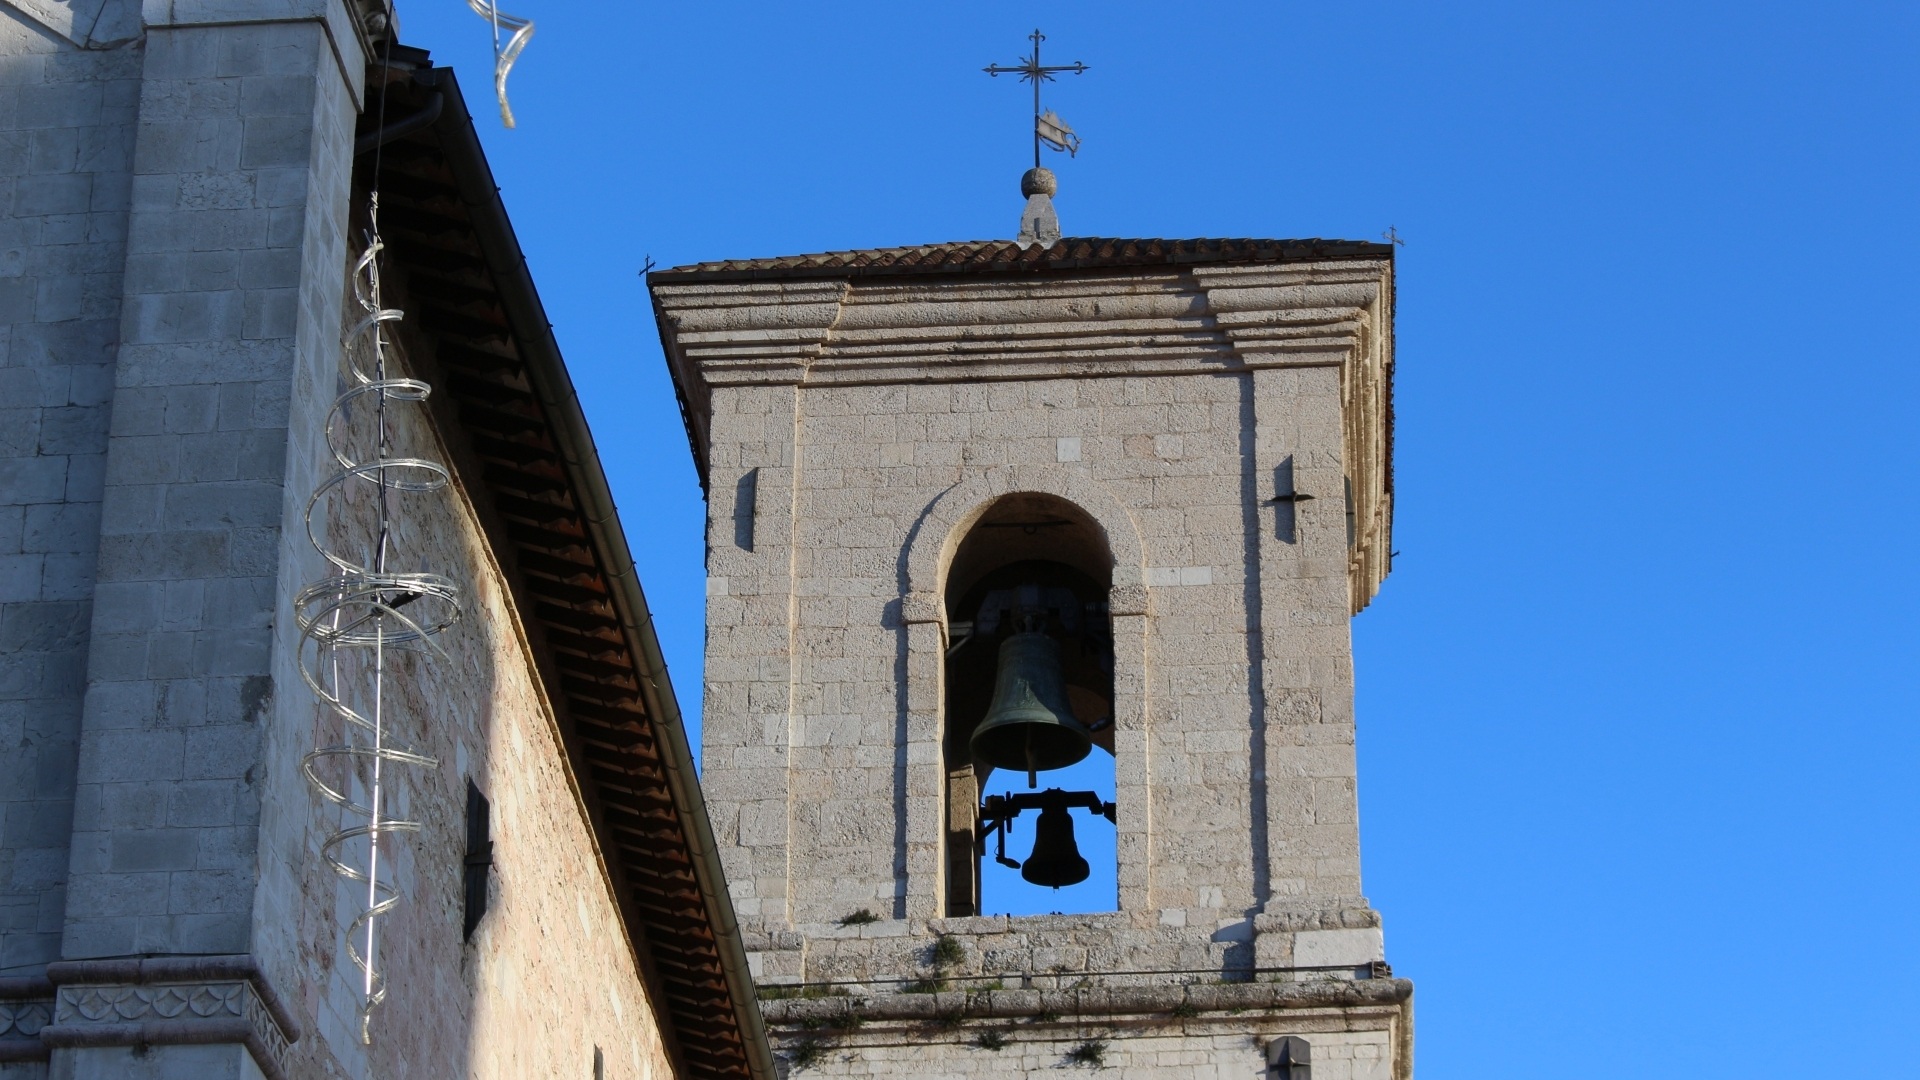
architecture, town, monument, tower, landmark, facade, blue, church, chapel, place of worship, clock tower, church bell, bell tower, campanile, norcia, san benedetto, ancient history